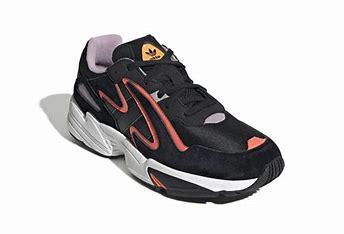
Brand: Adidas
Model: Yung 96 Chasm